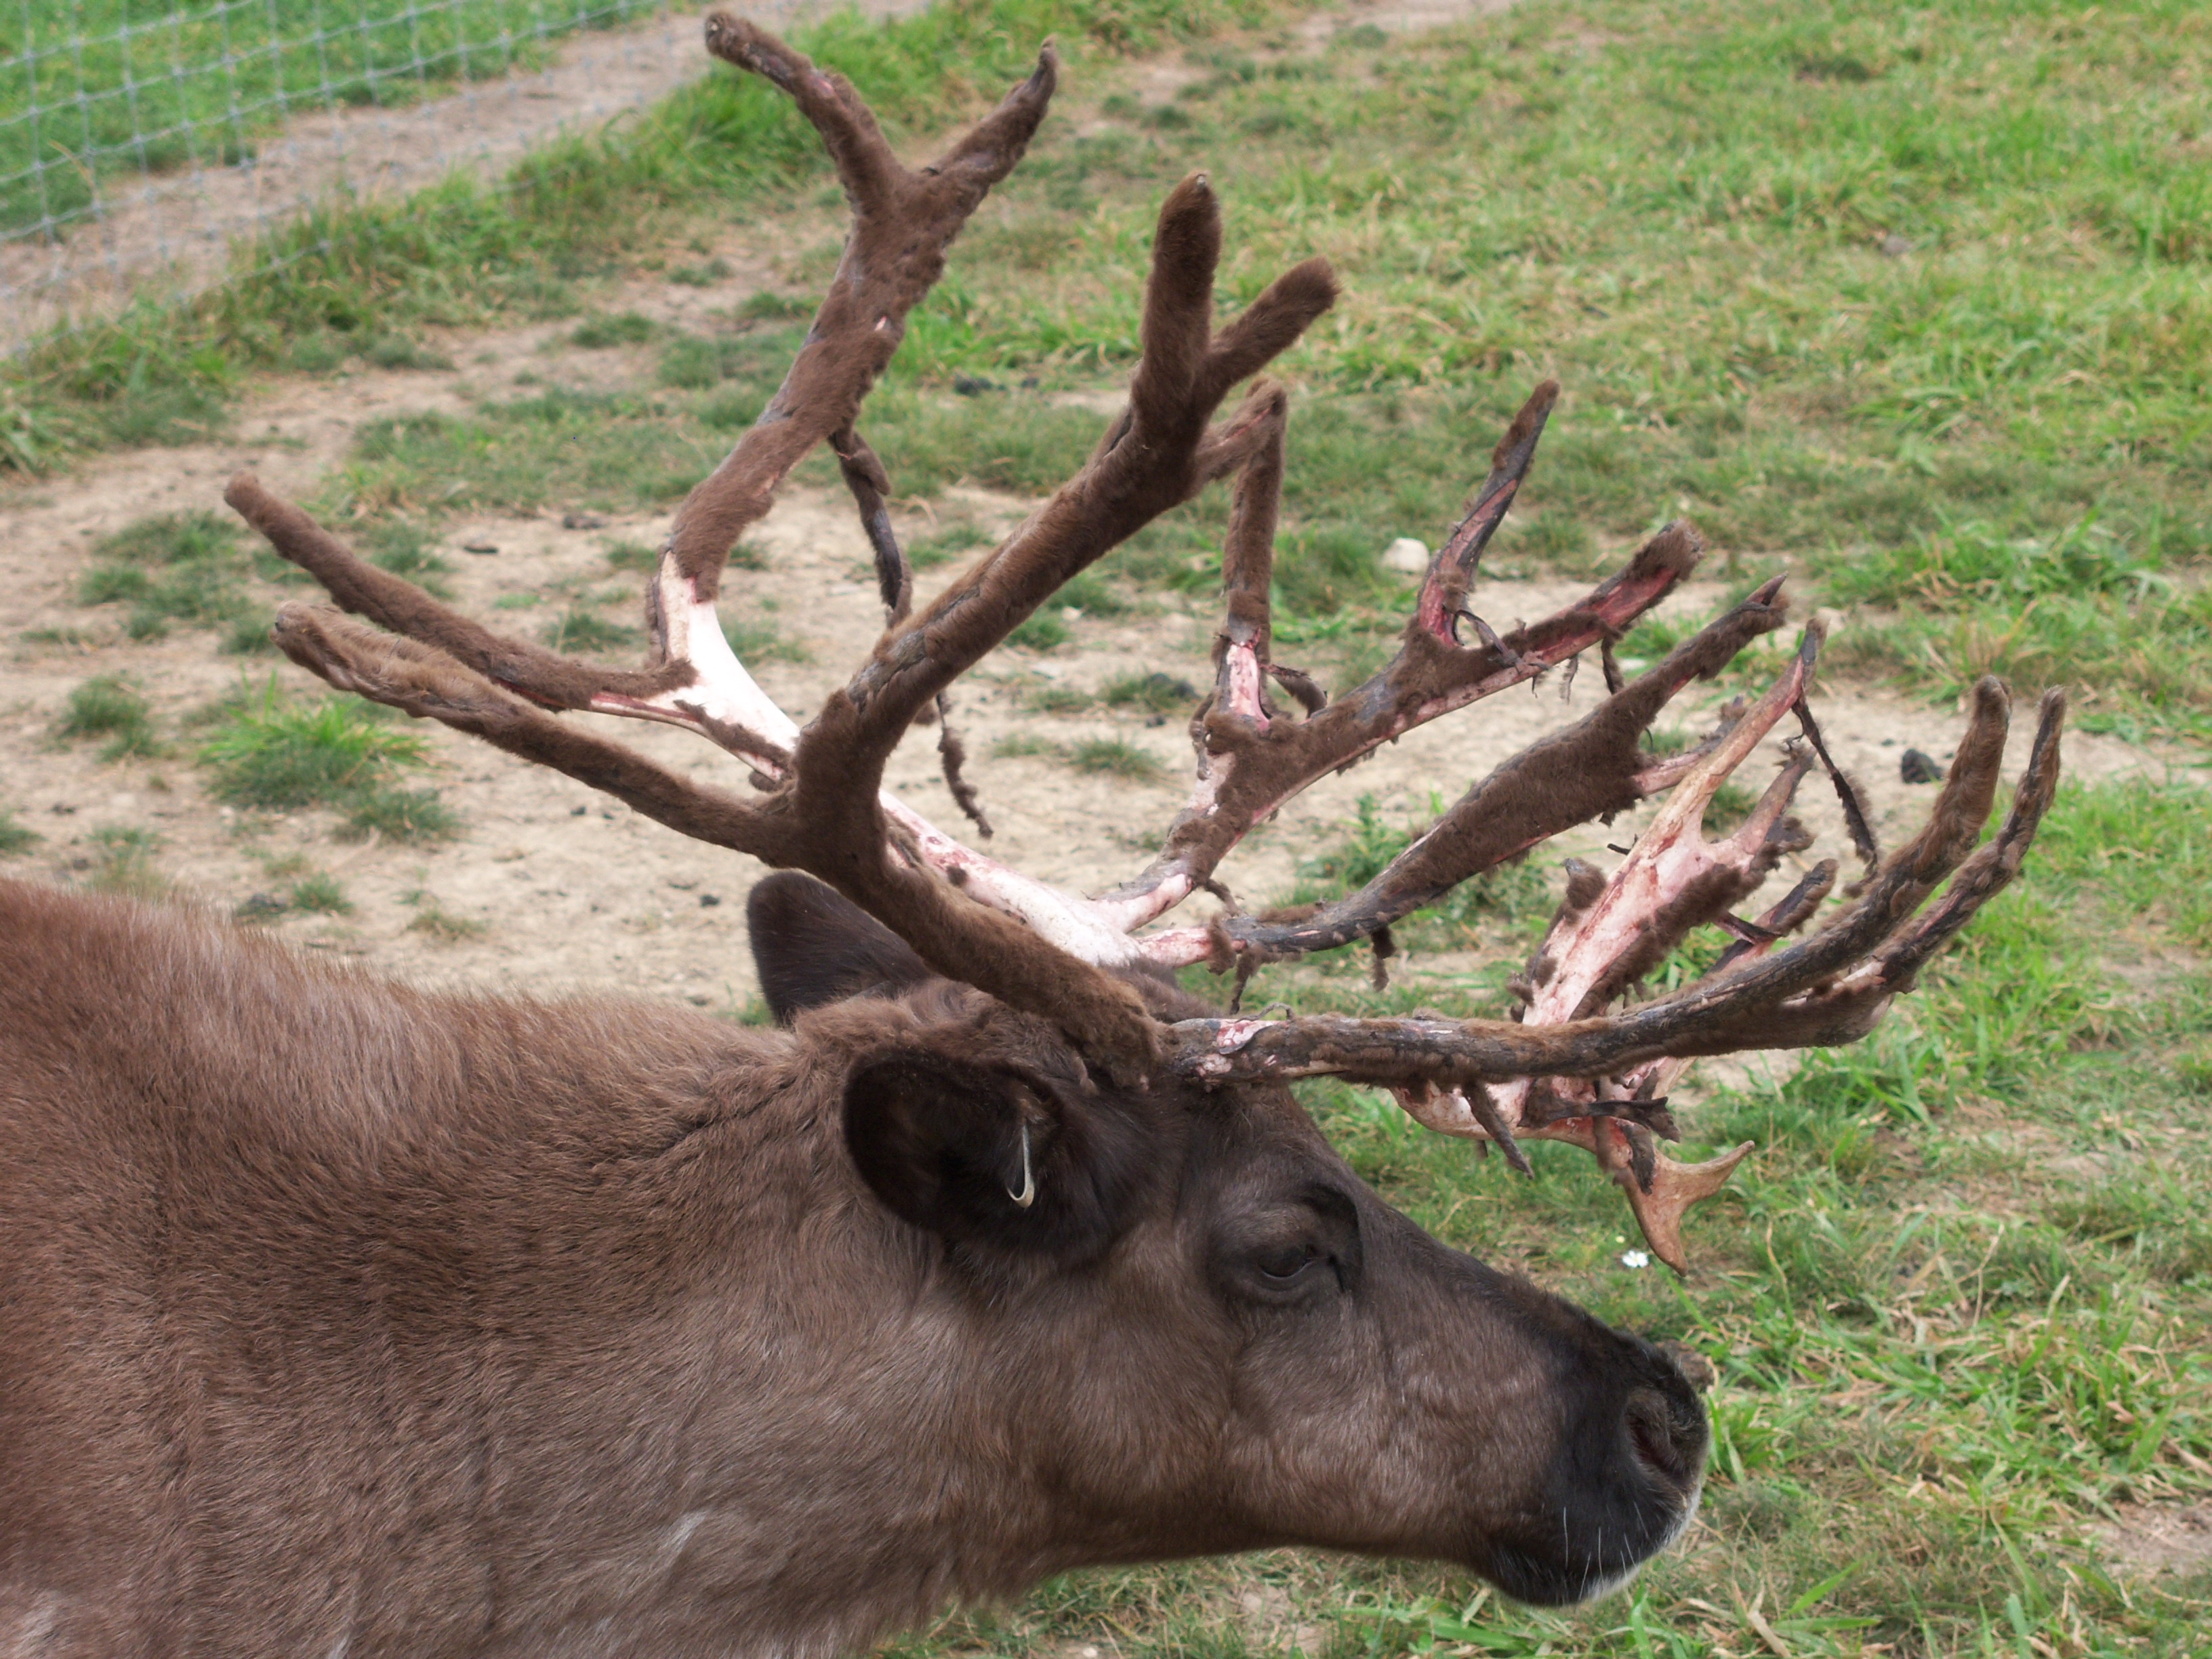
wildlife, deer, horn, mammal, fauna, antler, reindeer, elk, wisconsin, kenoshacounty, pleasantprairie, white tailed deer, cattle like mammal, trophy hunting